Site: brandenburg
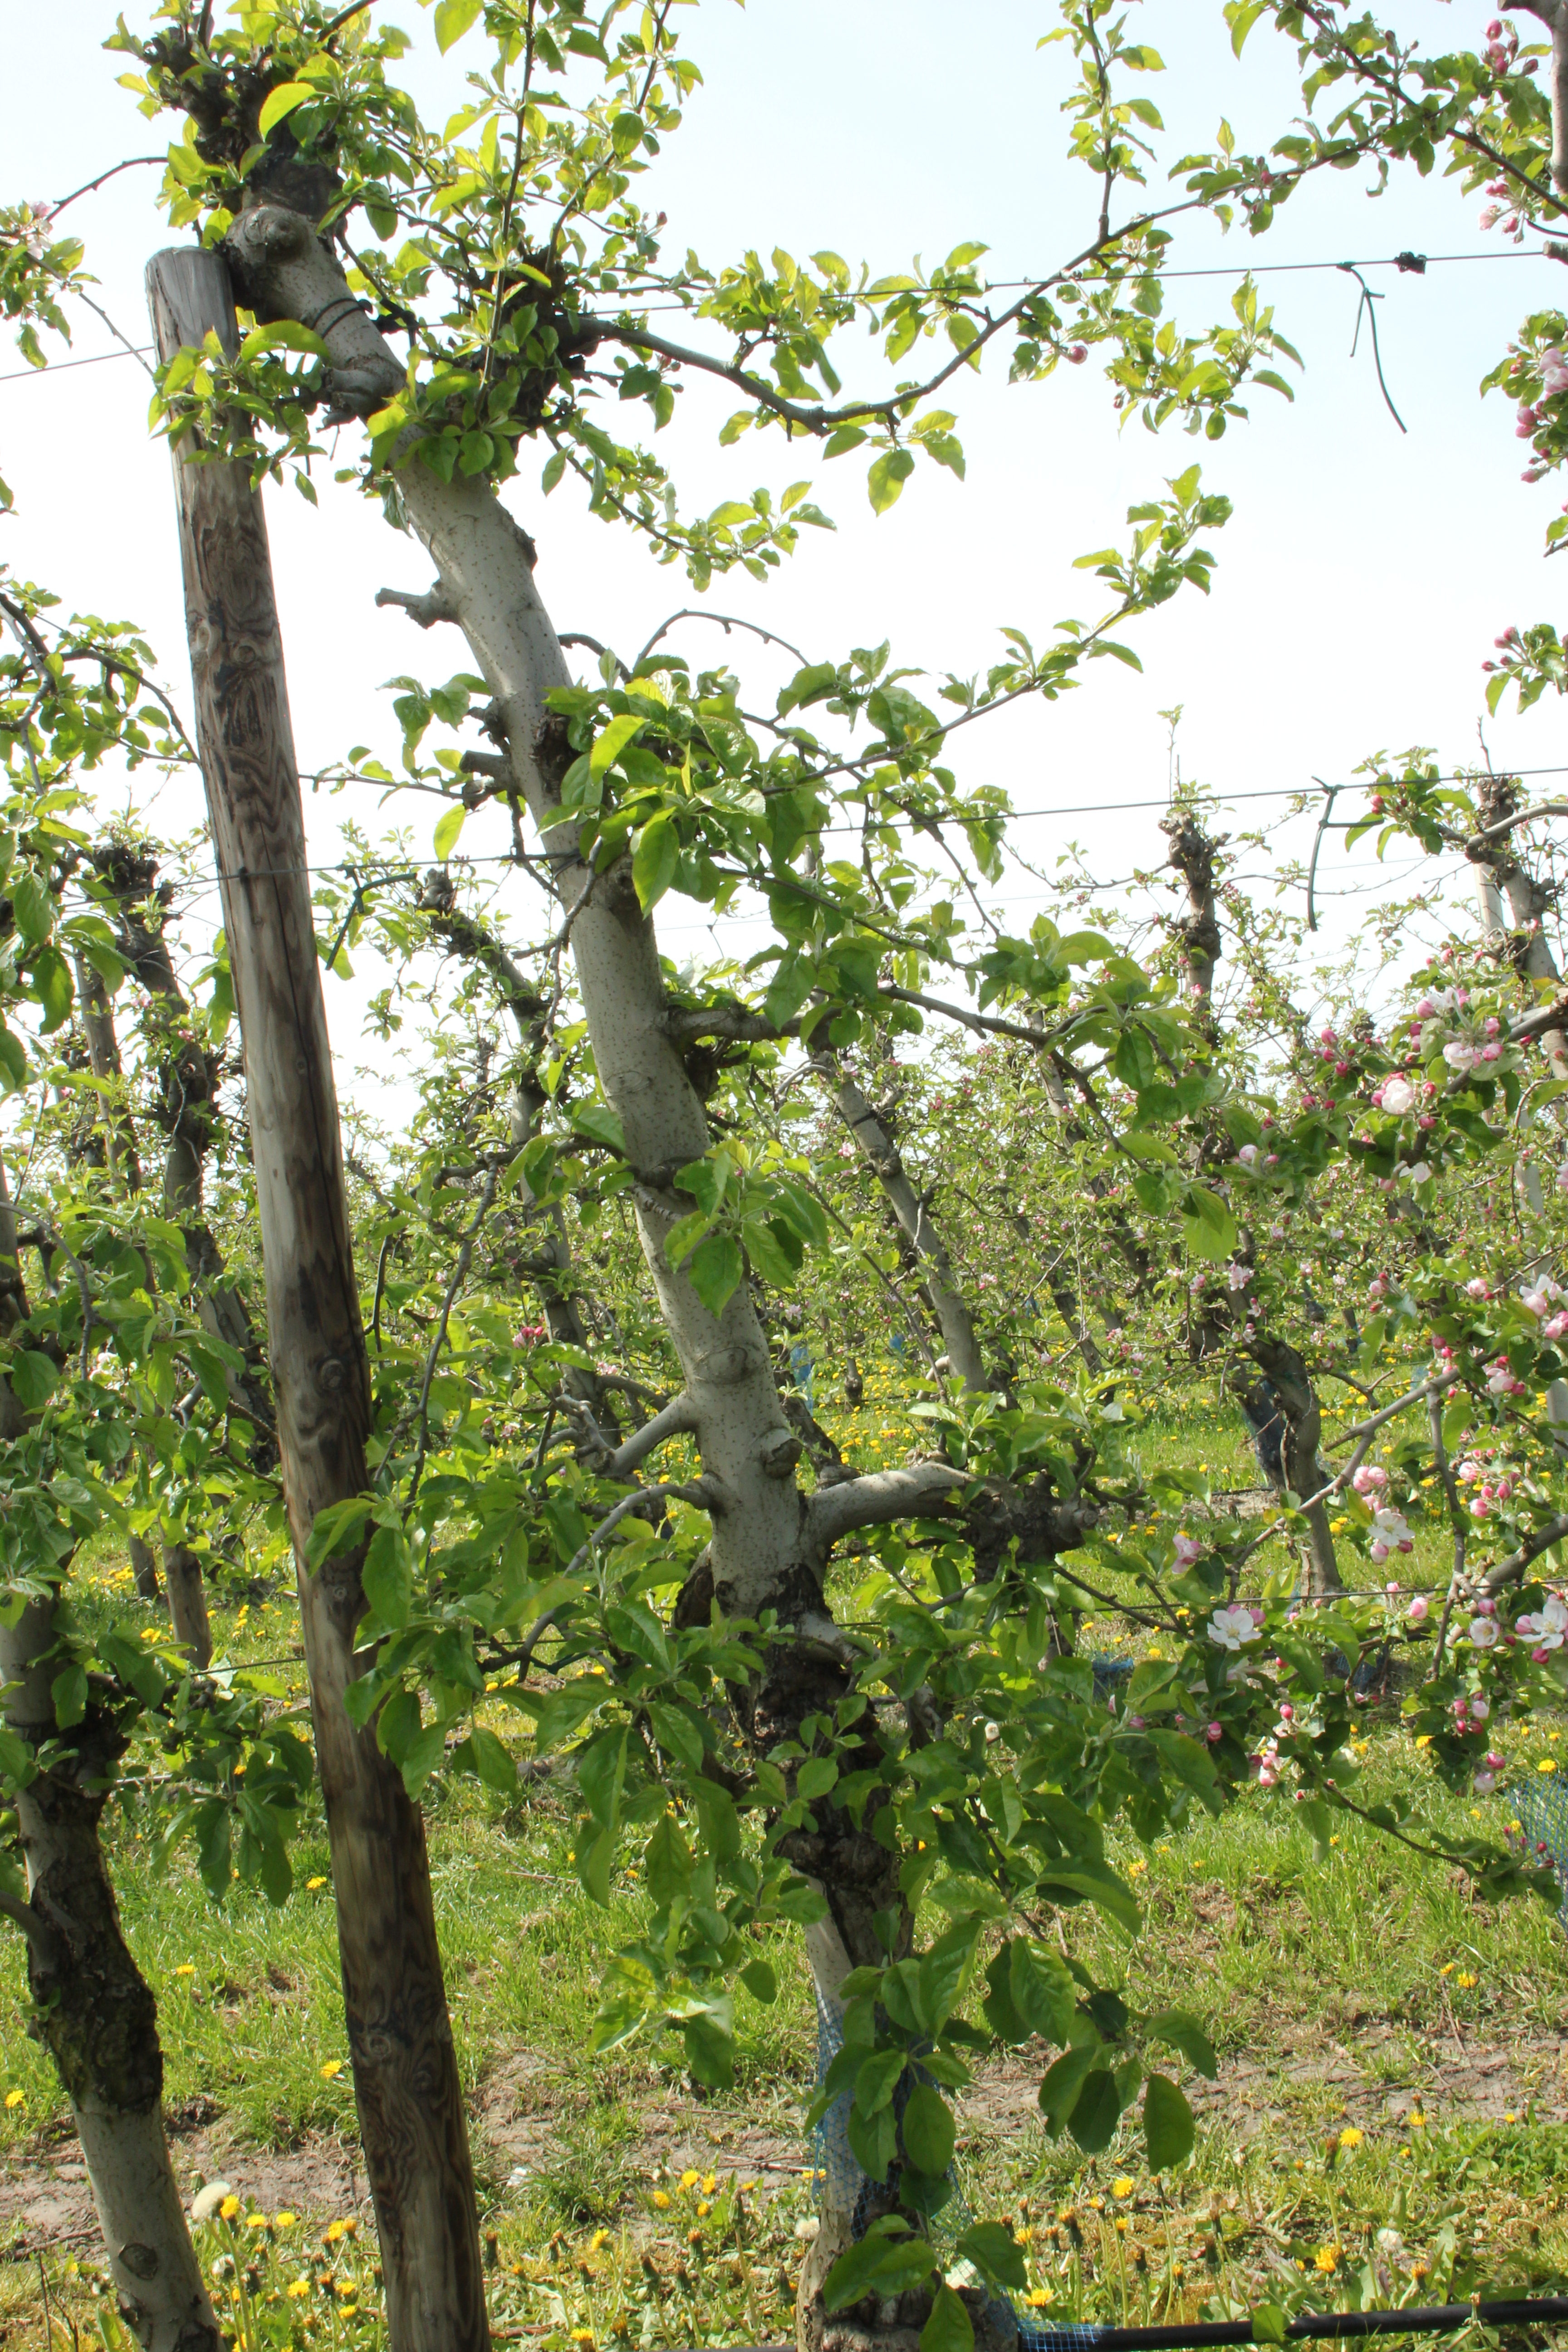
Growth stage (BBCH 60): Flowering